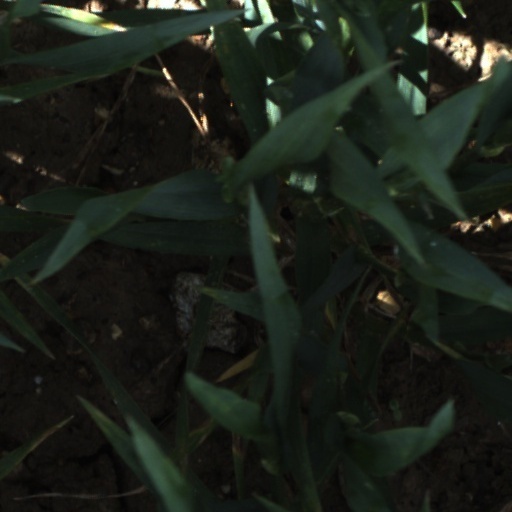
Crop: wheat